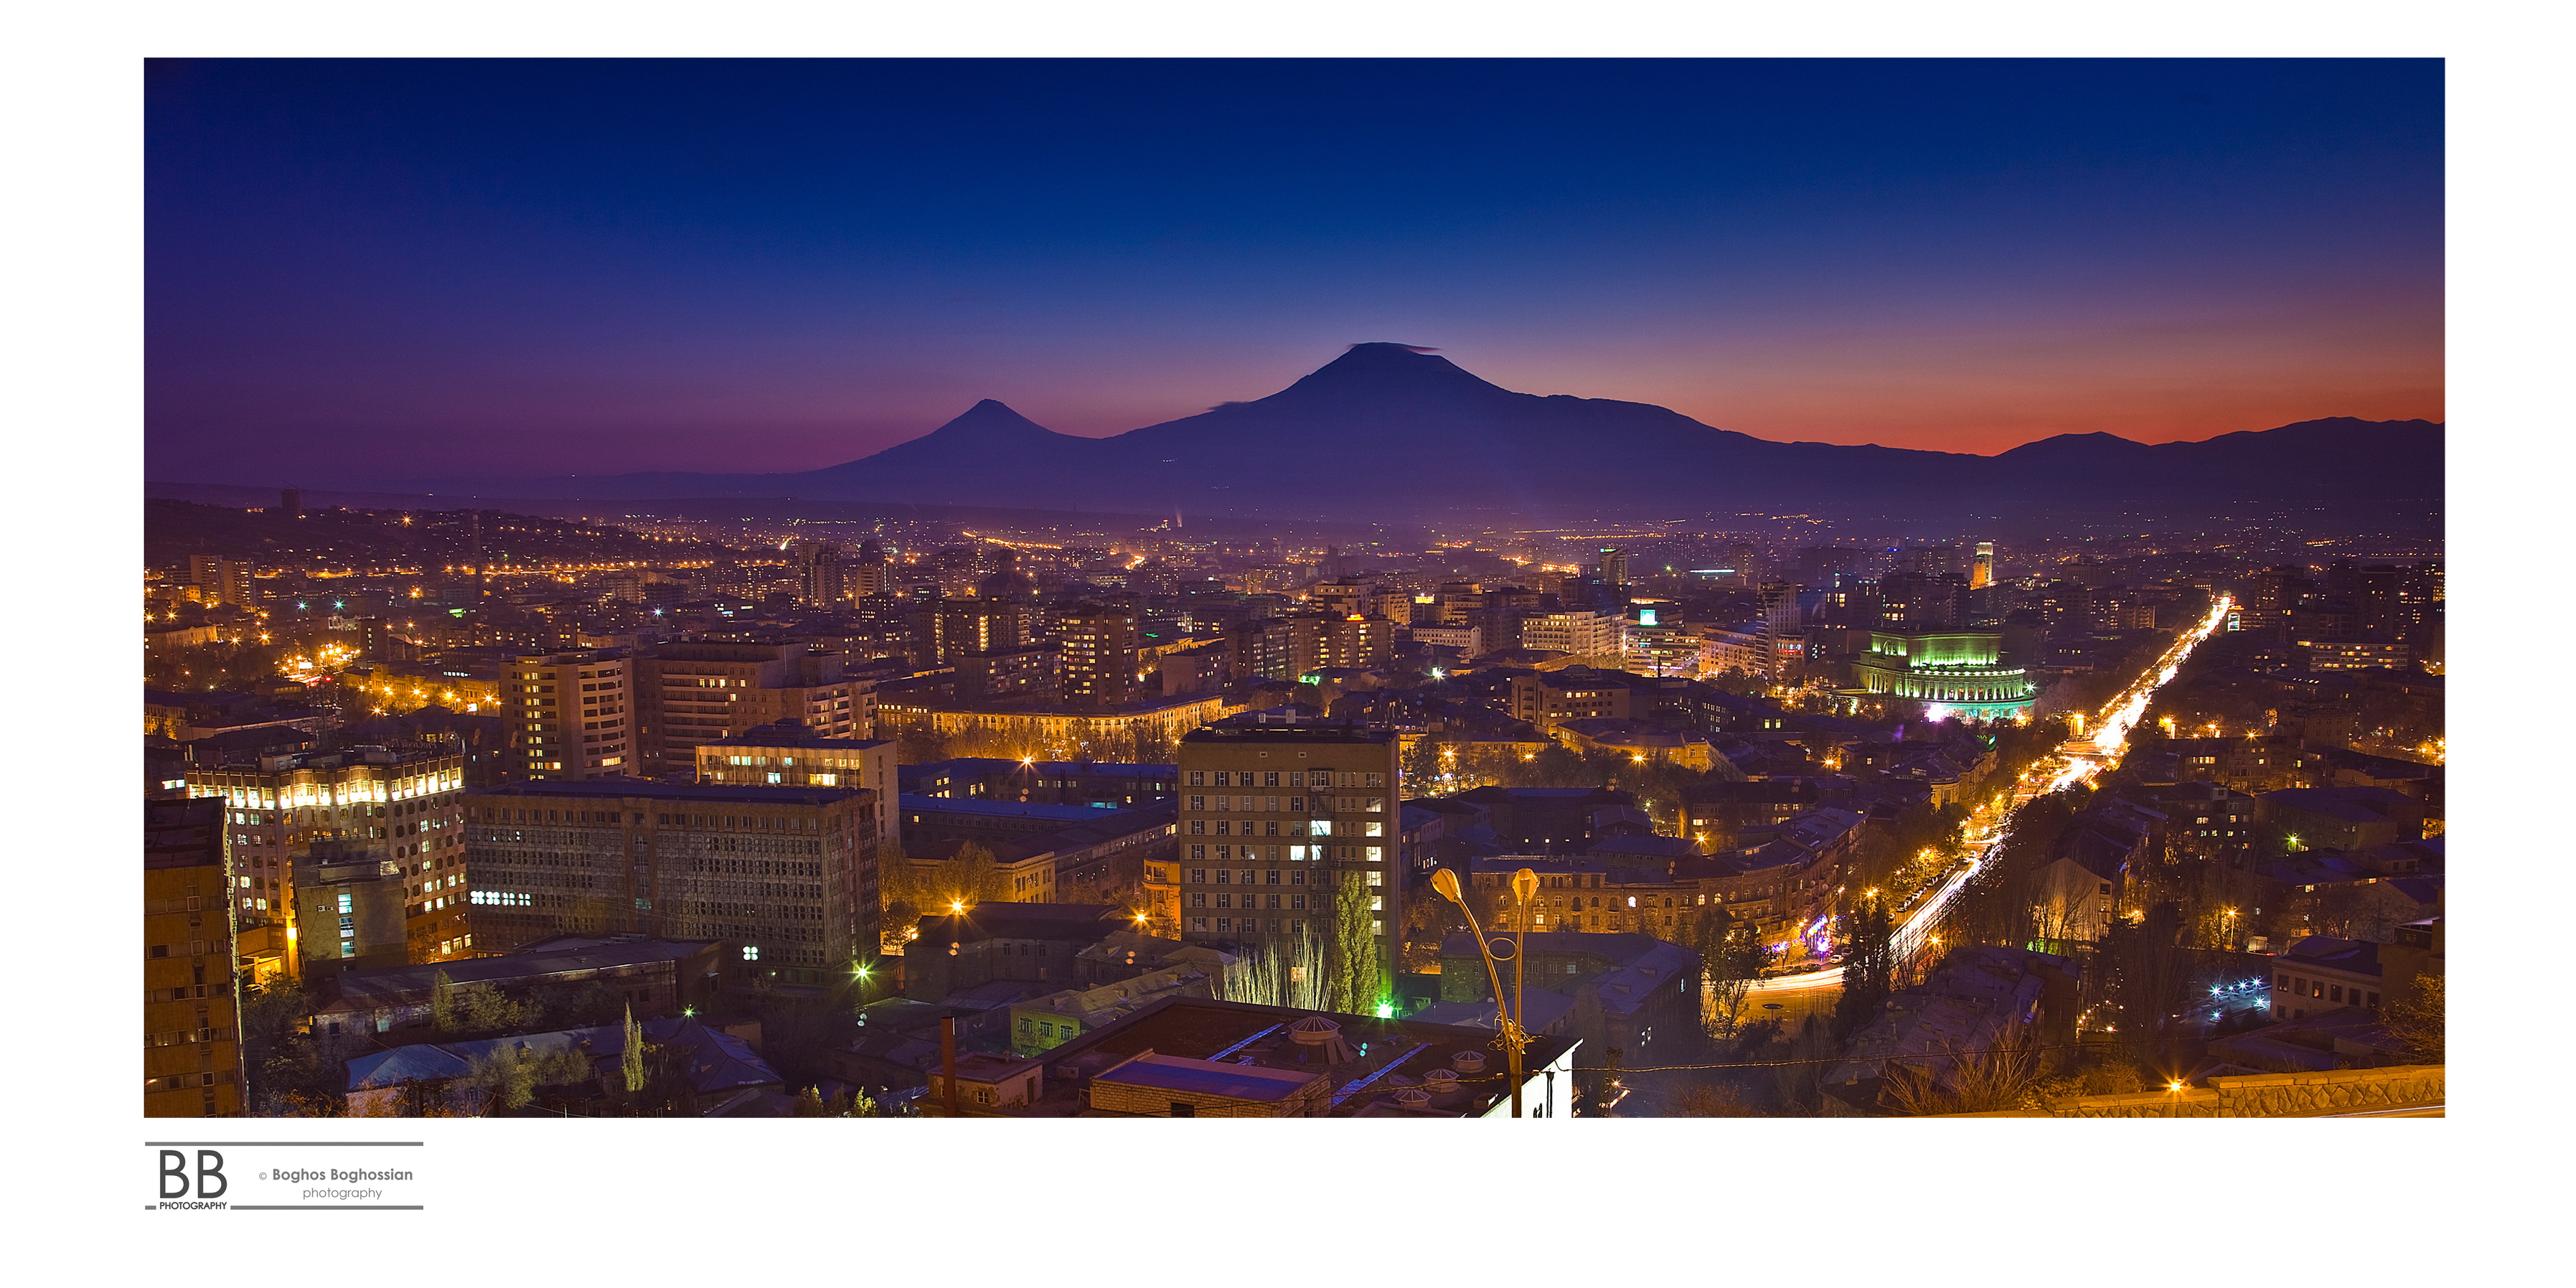
city, cityscape, sky, skyline, landmark, metropolitan area, urban area, metropolis, photography, horizon, dawn, panorama, morning, evening, dusk, night, downtown, mountain range, suburb, mountain, tourism, computer wallpaper